15th Scottish Reconnaissance Regiment

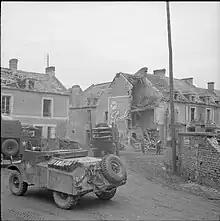
15th Scottish Recce Regiment also used some Morris Light Reconnaissance Cars or 'Morrisette's.

On 21 September 15th Recce Rgt drove through Lommel, crossed the Escaut Canal and continued on to recently liberated Eindhoven. It found 53rd (W) Division facing the enemy over the Wilhelmina Canal and US paratroops holding the bridge at Zon. That night 15 (S) Division's infantry crossed the canal and secured the crossroads at the town of Best, but there was no break-out and 15th Recce Rgt was not called forward. Later its patrols up the Boxtel road failed to find any gaps in the German defences. RHQ remained south of the canal. While the infantry were involved in bitter house-to-house fighting the regiment could do little. On 27 September it moved up to Vleut and went into the woods dismounted as infantry, to hold a gap and to carry out foot patrols until 15th (S) Division was relieved on 2/3 October. 15th Recce Rgt then went into billets in Helmond.